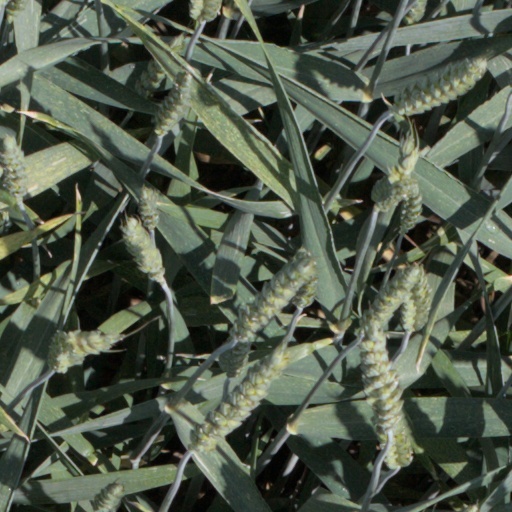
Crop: wheat